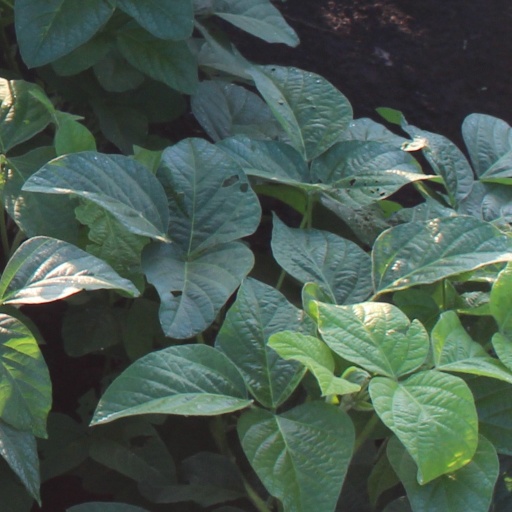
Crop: soybean